Talus Atlantic 85 DO-DO launch carriage

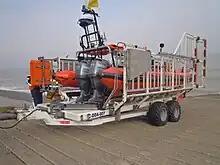
Talus Atlantic 85 DO-DO launch carriage

The Talus Atlantic 85 DO-DO launch carriage is a "drive on - drive off" lifeboat launch and recovery carriage used by the RNLI to launch its Atlantic class inshore lifeboats.